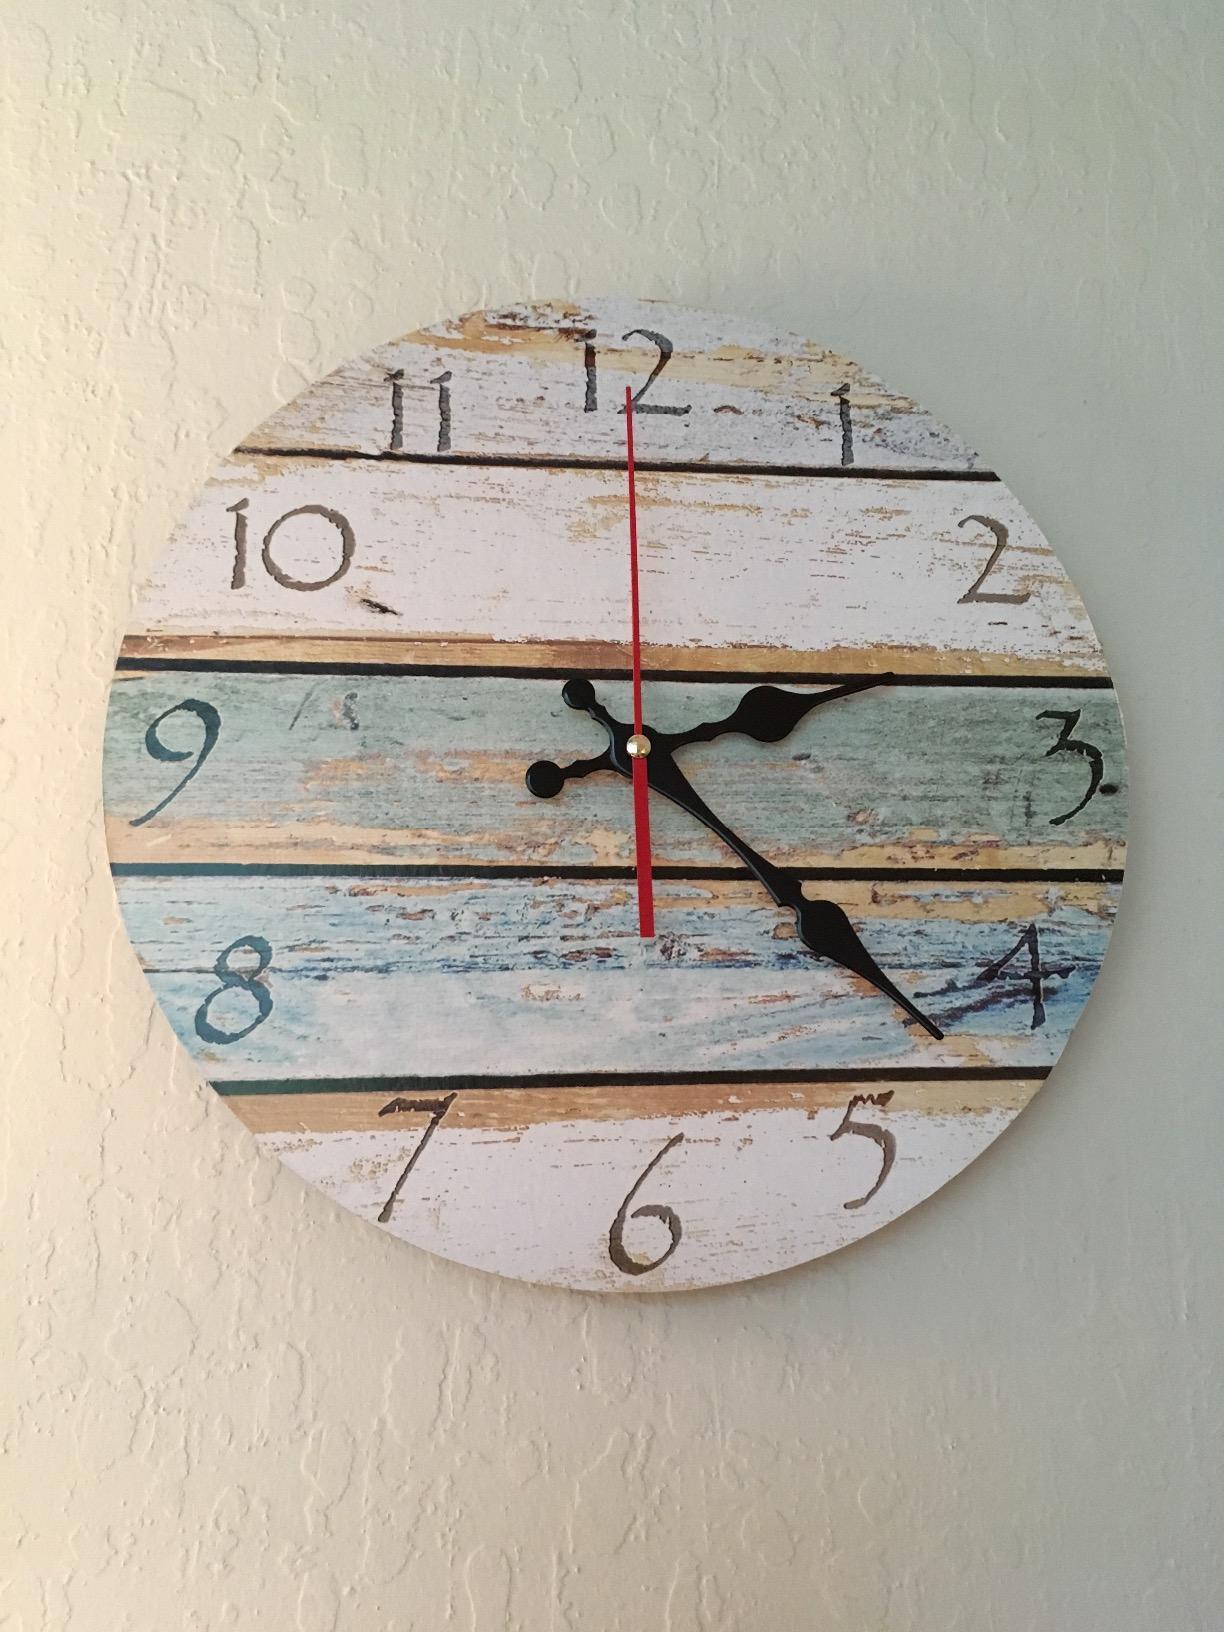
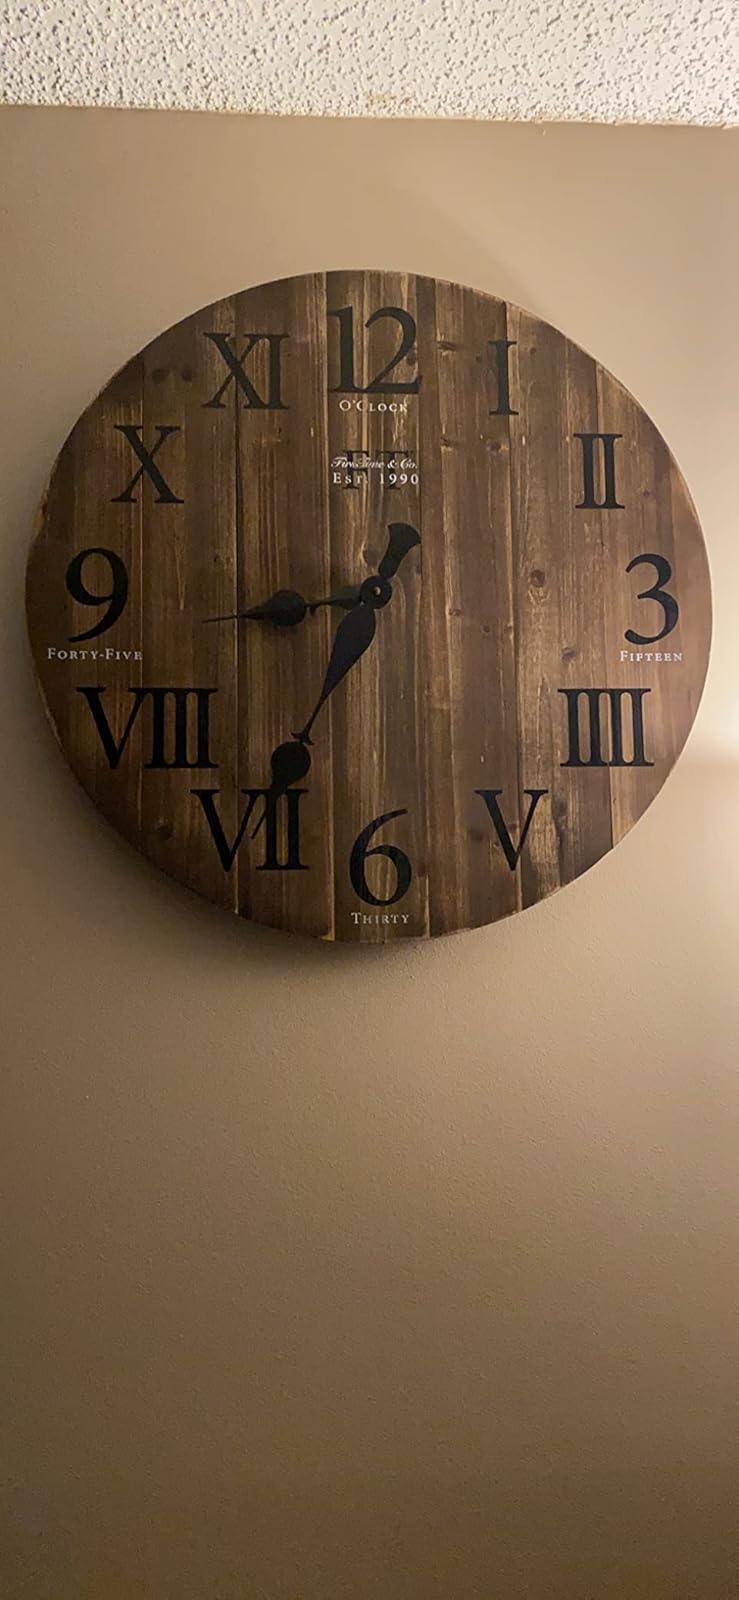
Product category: clock
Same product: no